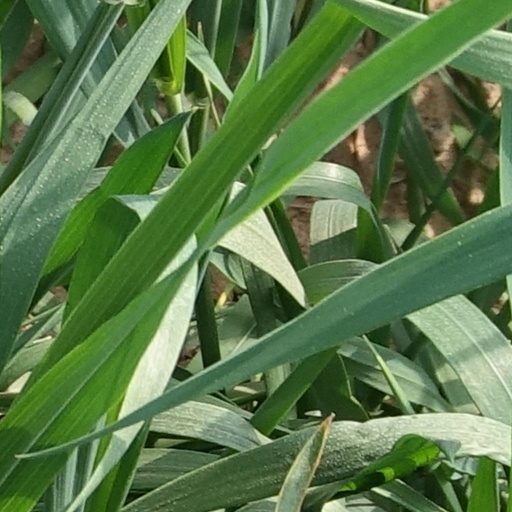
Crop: wheat